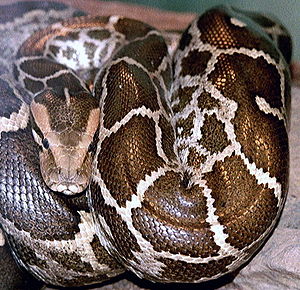
Pyton (slangeslægt) / Arter
Pyton fra Græsk, er en slægt af kvælerslanger.